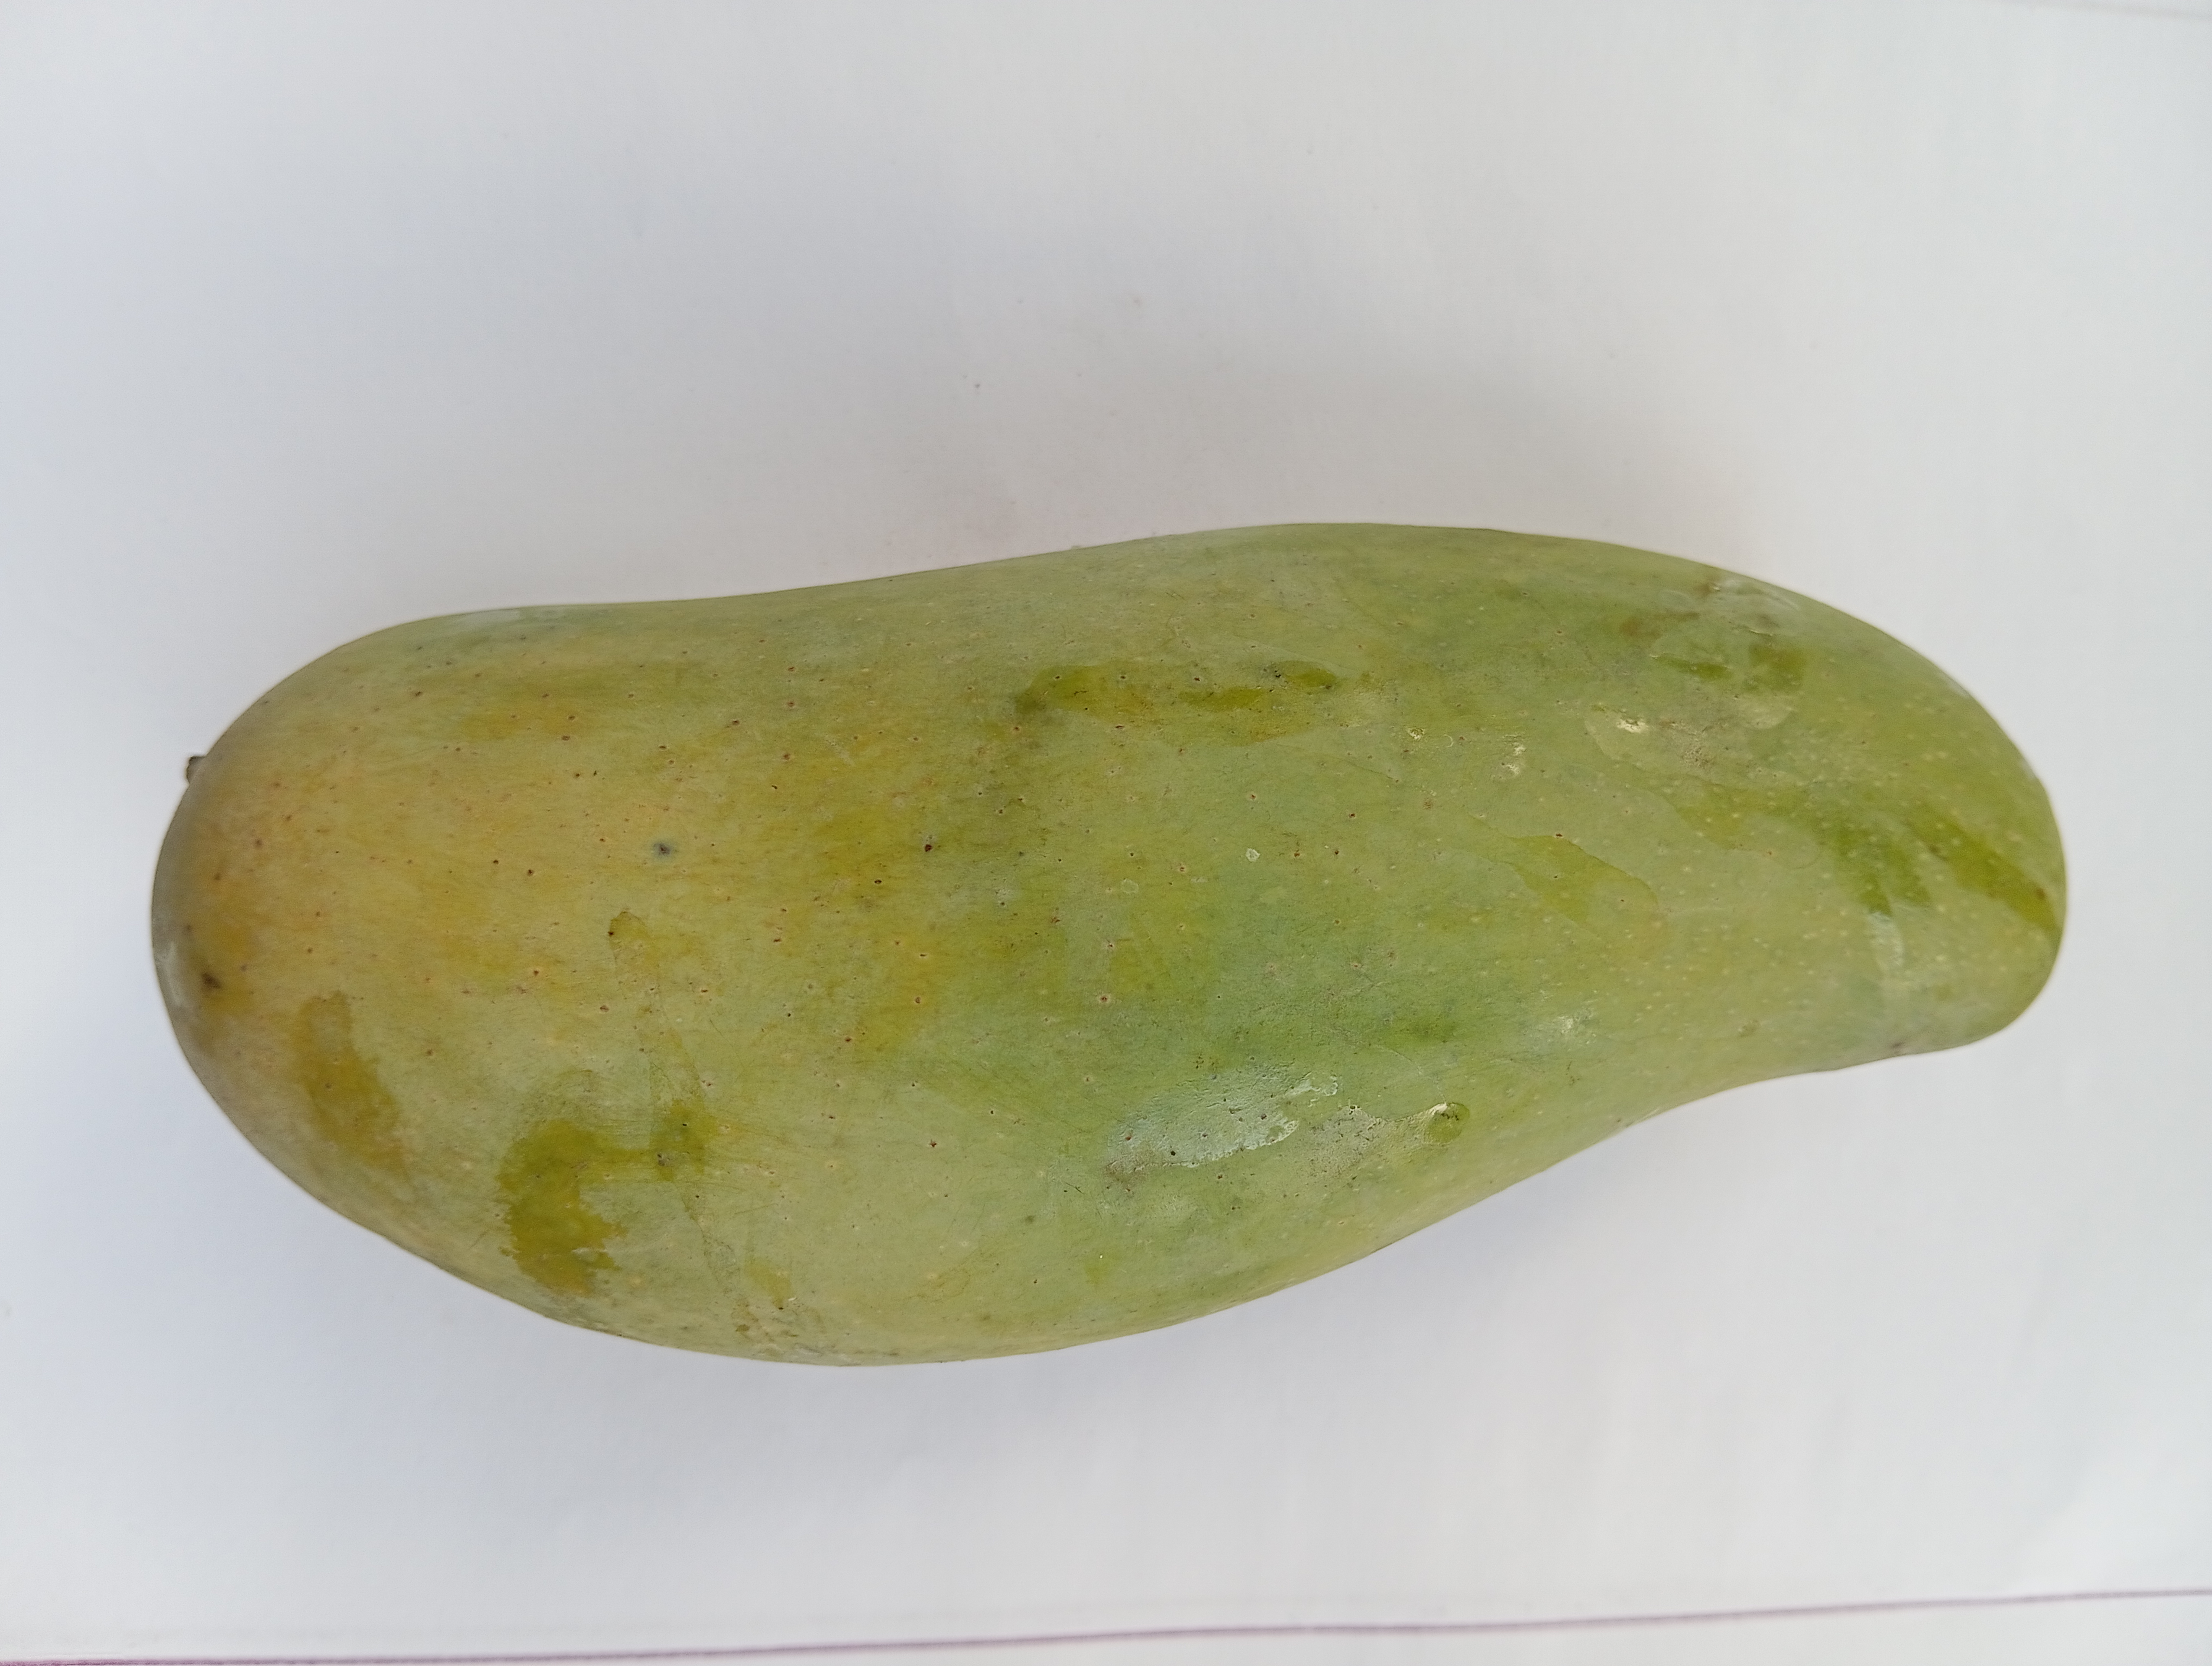
Mango variety: Banana